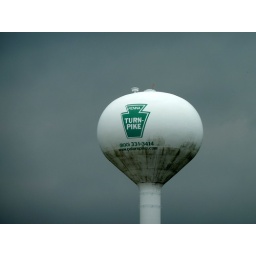
This water tower is situated near the Sideling Hill Service Plaza at milepost 172.3 on the Pennsylvania Turnpike.